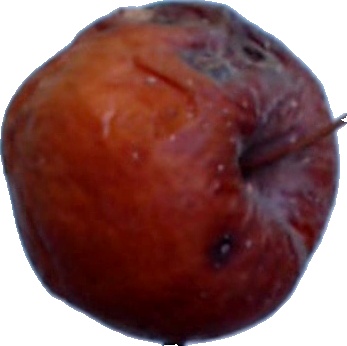
Label: apple_rotten_1